Eduardo H. Gato House

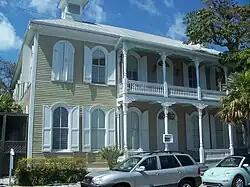
Front of the Gato House

The Eduardo H. Gato House (also known as the Mercedes Hospital) is a historic home in Key West, Florida, United States. On April 11, 1973, it was added to the U.S. National Register of Historic Places Eduardo H. Gato and family also lived at 1327 Duval Street, also known as the southernmost Point Guest House.